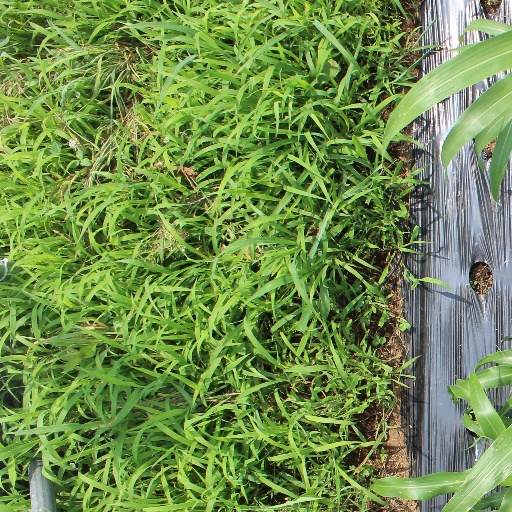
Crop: sorghum